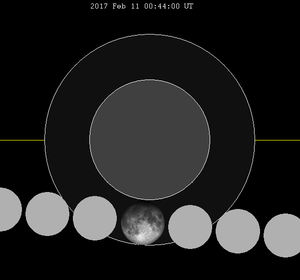
L'éclipse lunaire du 11 février 2017 est une éclipse partielle de la Lune par la pénombre de la Terre.